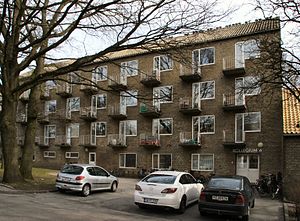
Kollegierne i Universitetsparken i Aarhus
Kollegierne ved Langelandsgade.
da:Kollegierne i Universitetsparken i Aarhus ved Langelandsgade, Aarhus, Denmark
Kollegierne i Universitetsparken i Aarhus udgøres af i alt 9 kollegiebygninger, beliggende i Universitetsparken i Aarhus. Kollegierne er med sine 496 værelser Aarhus' tredjestørste kollegium. Kollegierne blev grundlagt i 1935 og er bygget i samme arkitektoniske stil som resten af Universitetsparken, og er dermed som det eneste kollegium optaget i den danske Kulturkanon.